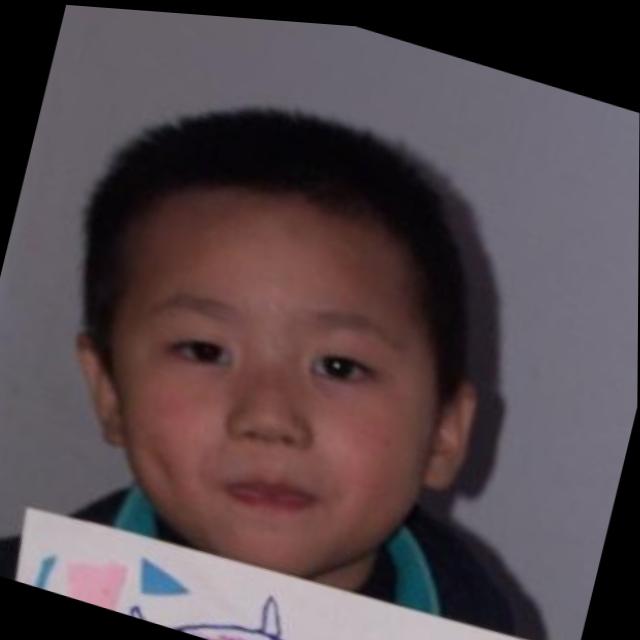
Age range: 0-12